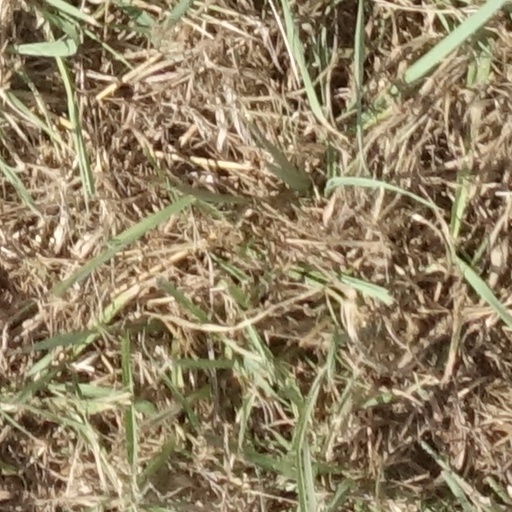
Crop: sorghum